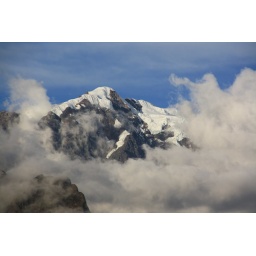
Took this picture while hiking the Inca Trail this summer to Machu Picchu. We were among the clouds in the cloud forest.